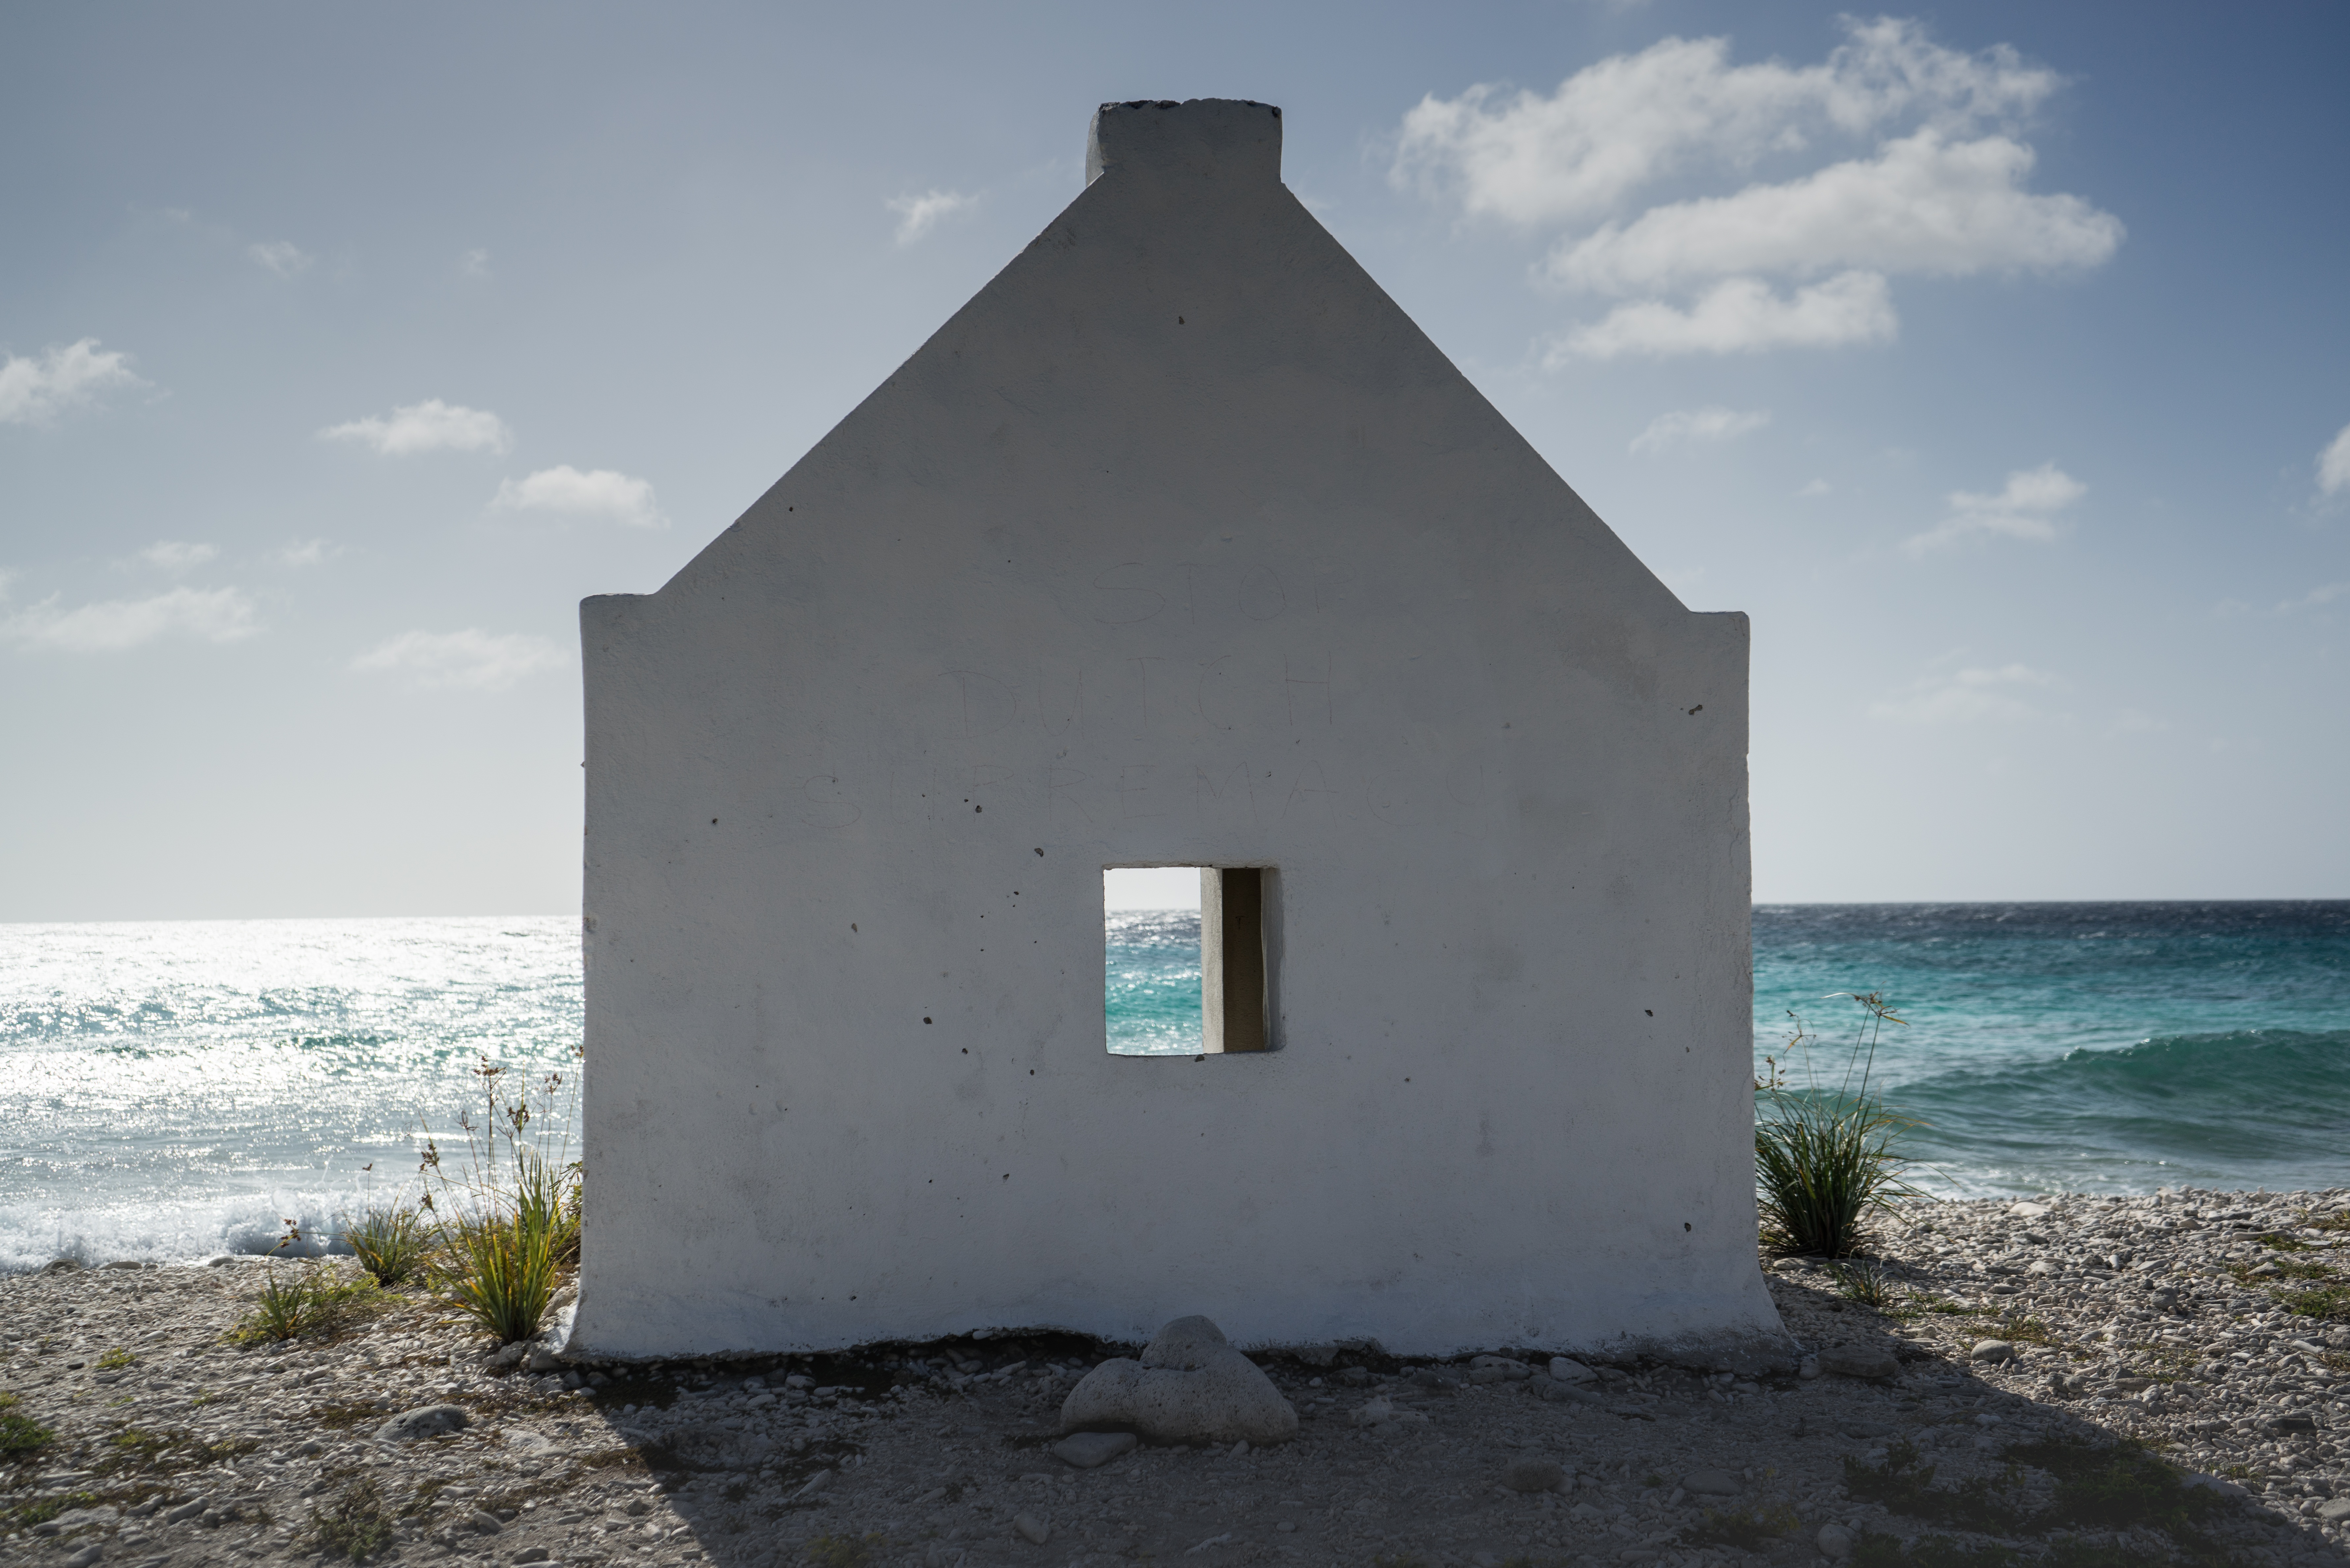
beach, sea, coast, water, nature, outdoor, ocean, sky, house, shore, vacation, tower, island, blue, chapel, fortification, body of water